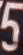
Number: 5